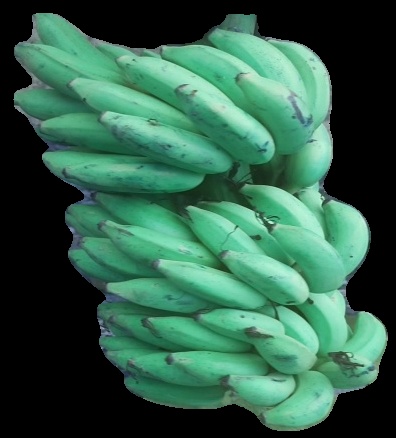
Variety: elakki-bale
Grade: grade2